Squire Boone

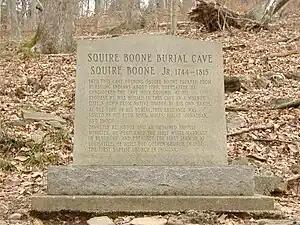
Marker denoting Squire Boone's original burial spot

Squire Boone died of congestive heart failure, at age 70, on August 5, 1815, and was buried per his request in the cave on his property in Harrison County, Indiana (see above). The cave was sealed by his sons and his remains were left undisturbed for many years; but in the mid-20th century, relic hunters began taking parts of his coffin and even some of his bones. The cave eventually was brought under local guardianship and became a commercial attraction (Squire Boone Caverns) with guided tours. In 1973, his remains were removed from the cave and placed into a new coffin built by employees of the cave and reburied in a recessed part of the cave, where it resides today, at the end of the tour of Squire Boone Caverns.